Khvorheh Mansion

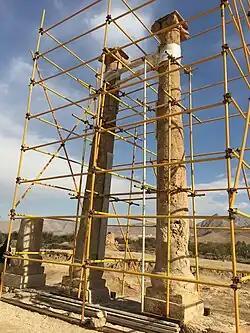

The Khvorheh Mansion is a historical mansion and temple from the Parthian Empire and is located in Mahallat County, Markazi Province.